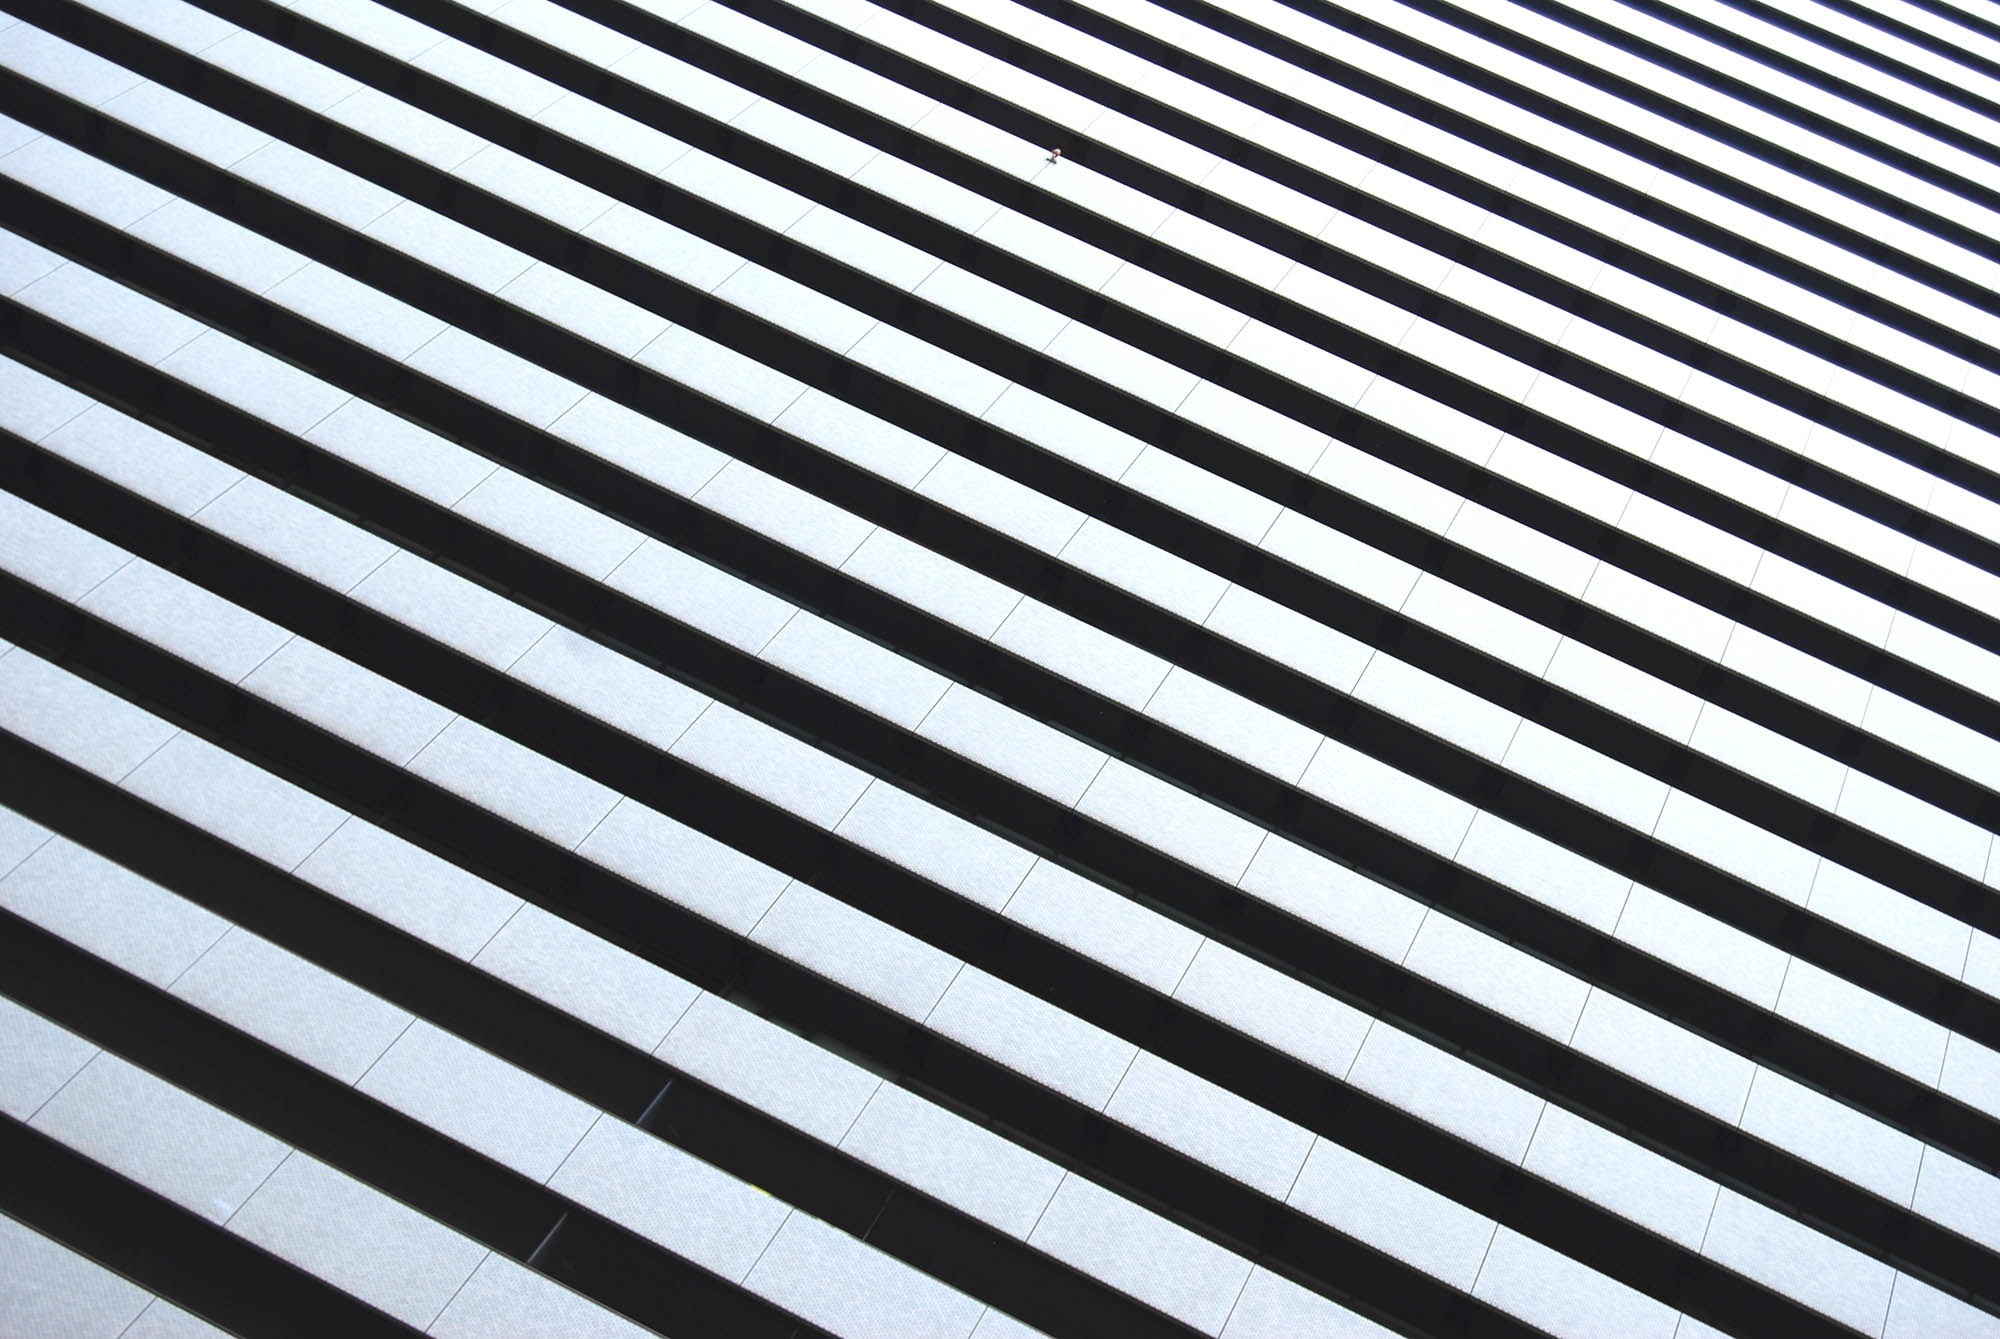
wing, black and white, white, pattern, line, geometric, stripe, black, monochrome, circle, font, design, parallel, shape, regular, diagonals, zebra stripes, black and white stripes, even, monochrome photography, orderly, consistent, constrained